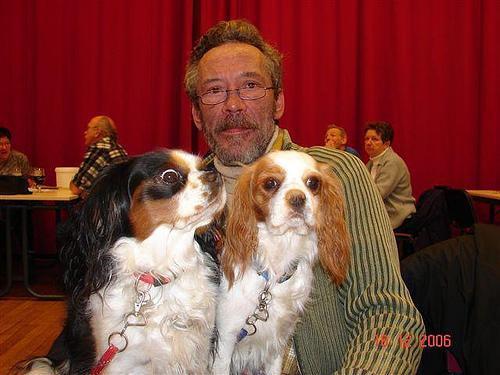
Blenheim_spaniel